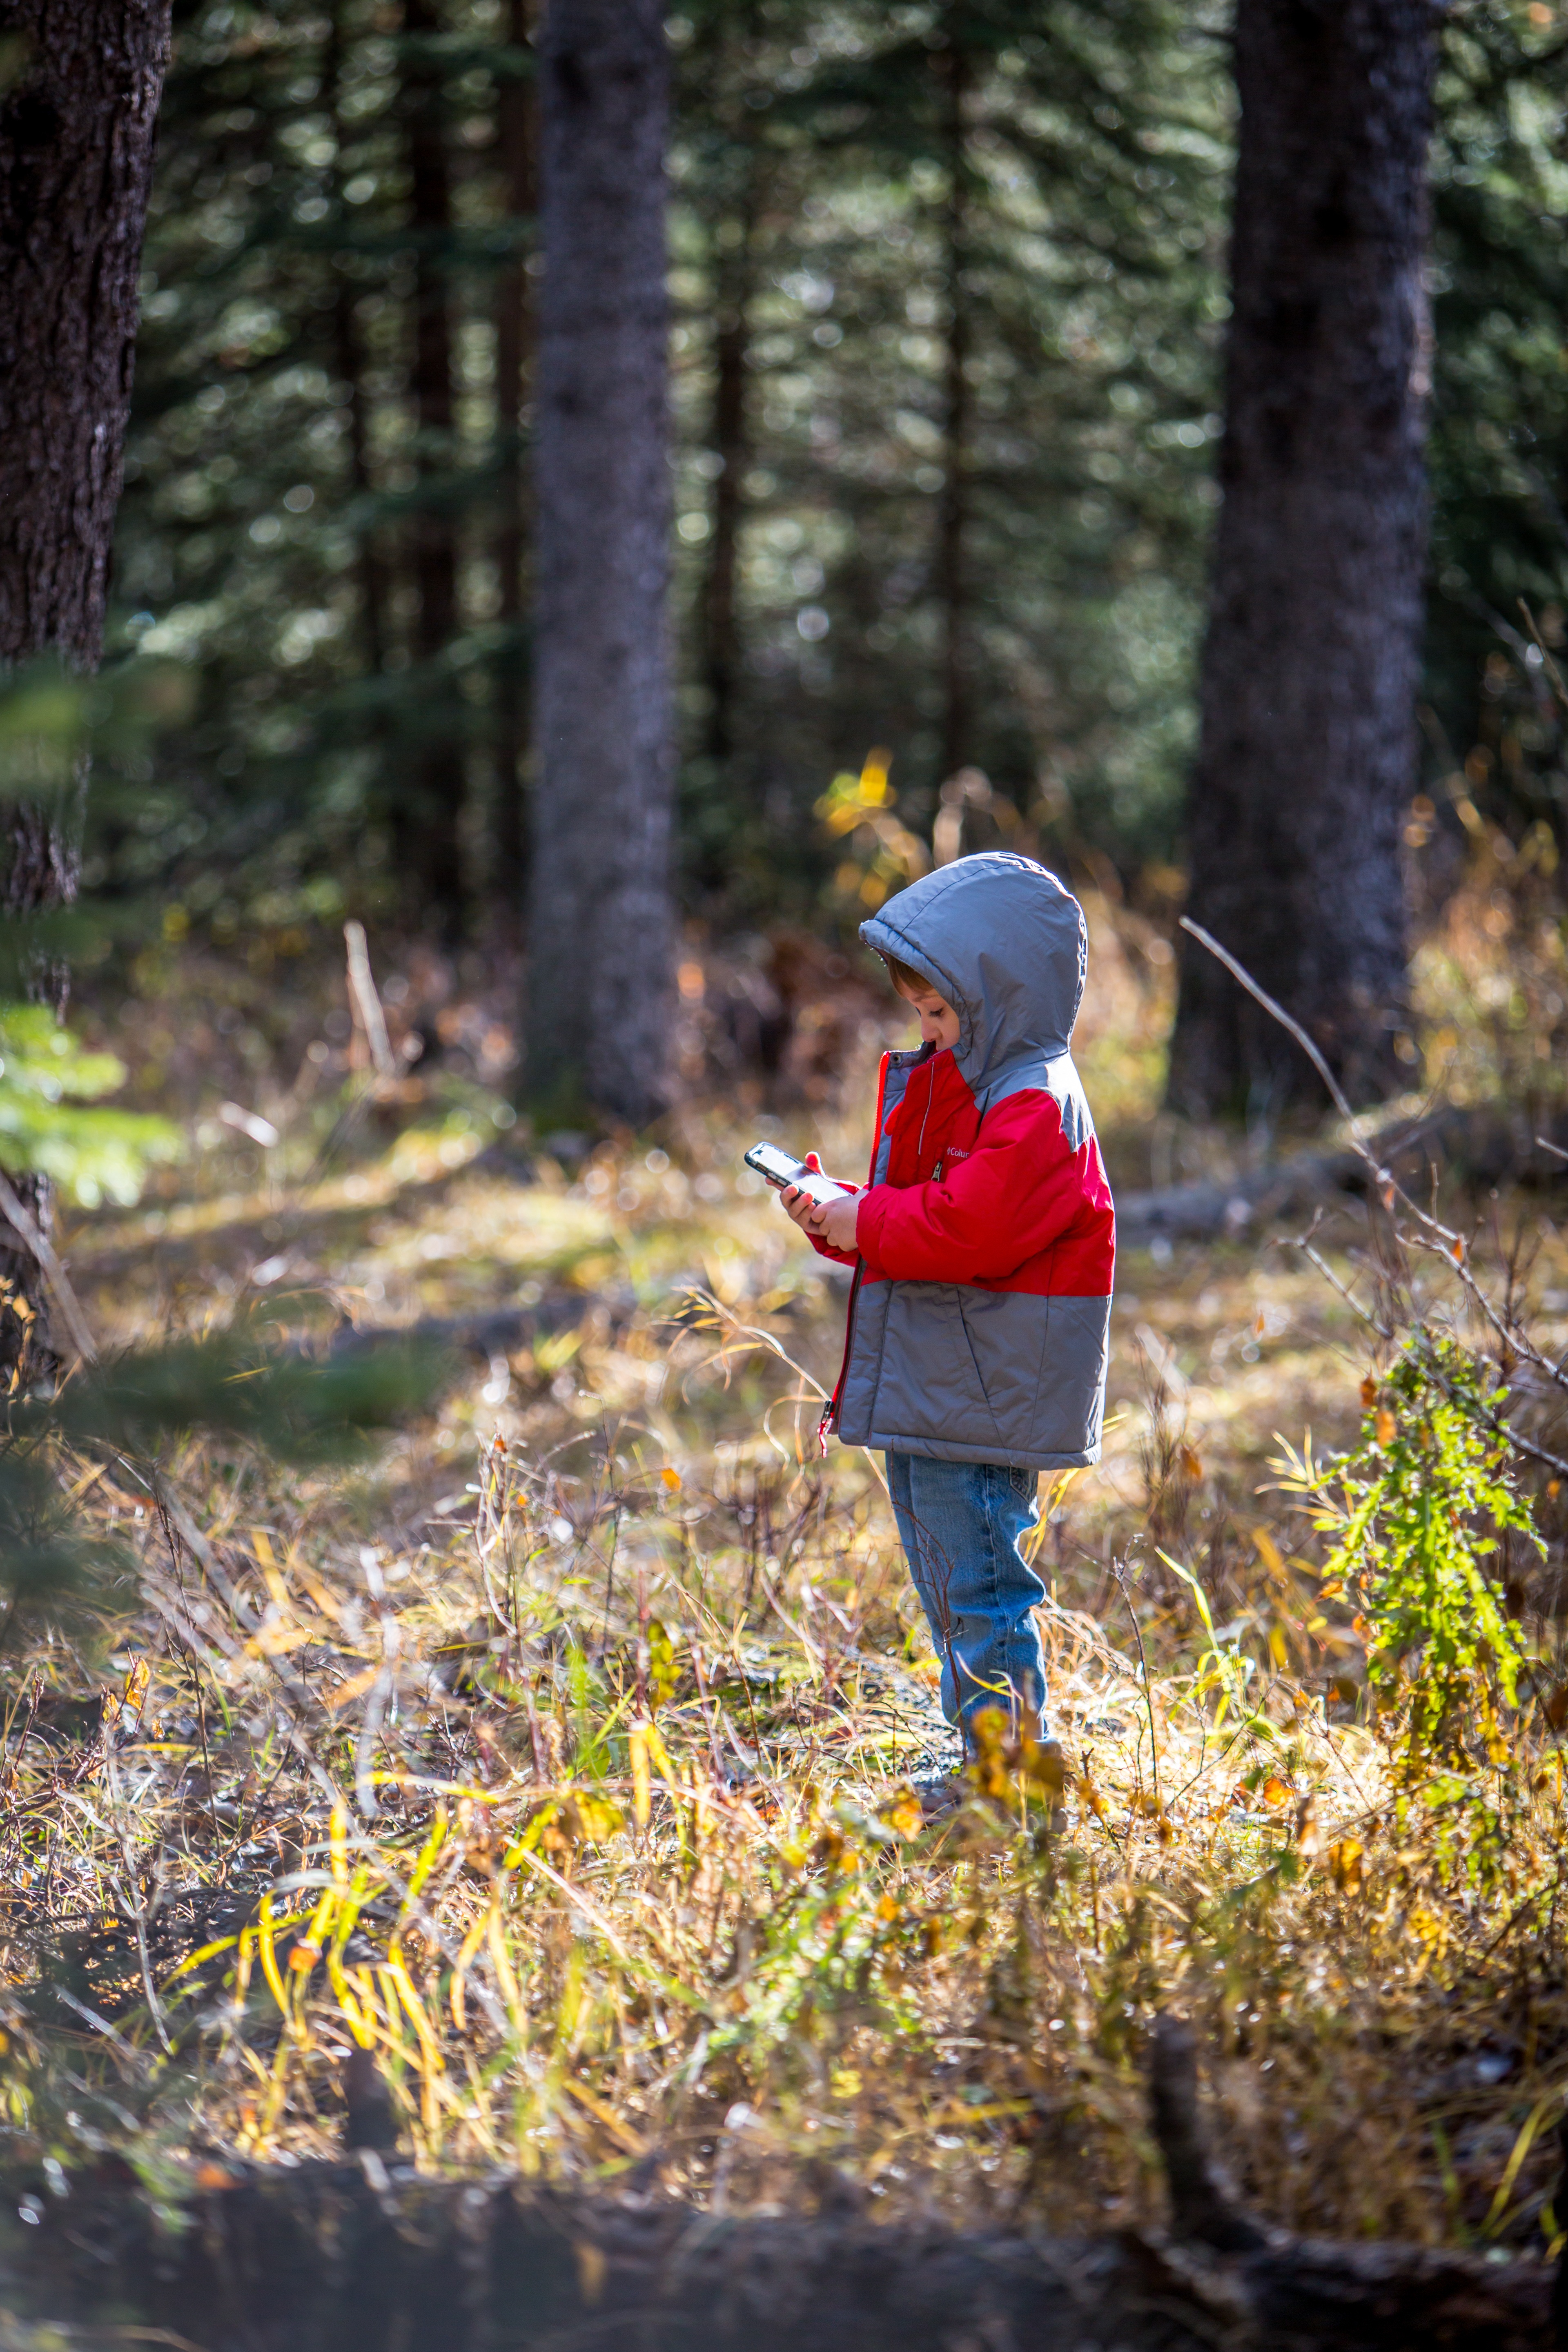
tree, nature, forest, outdoor, wilderness, walking, hiking, trail, leaf, adventure, young, natural, autumn, exercise, season, activity, woodland, habitat, pokemon go, natural environment